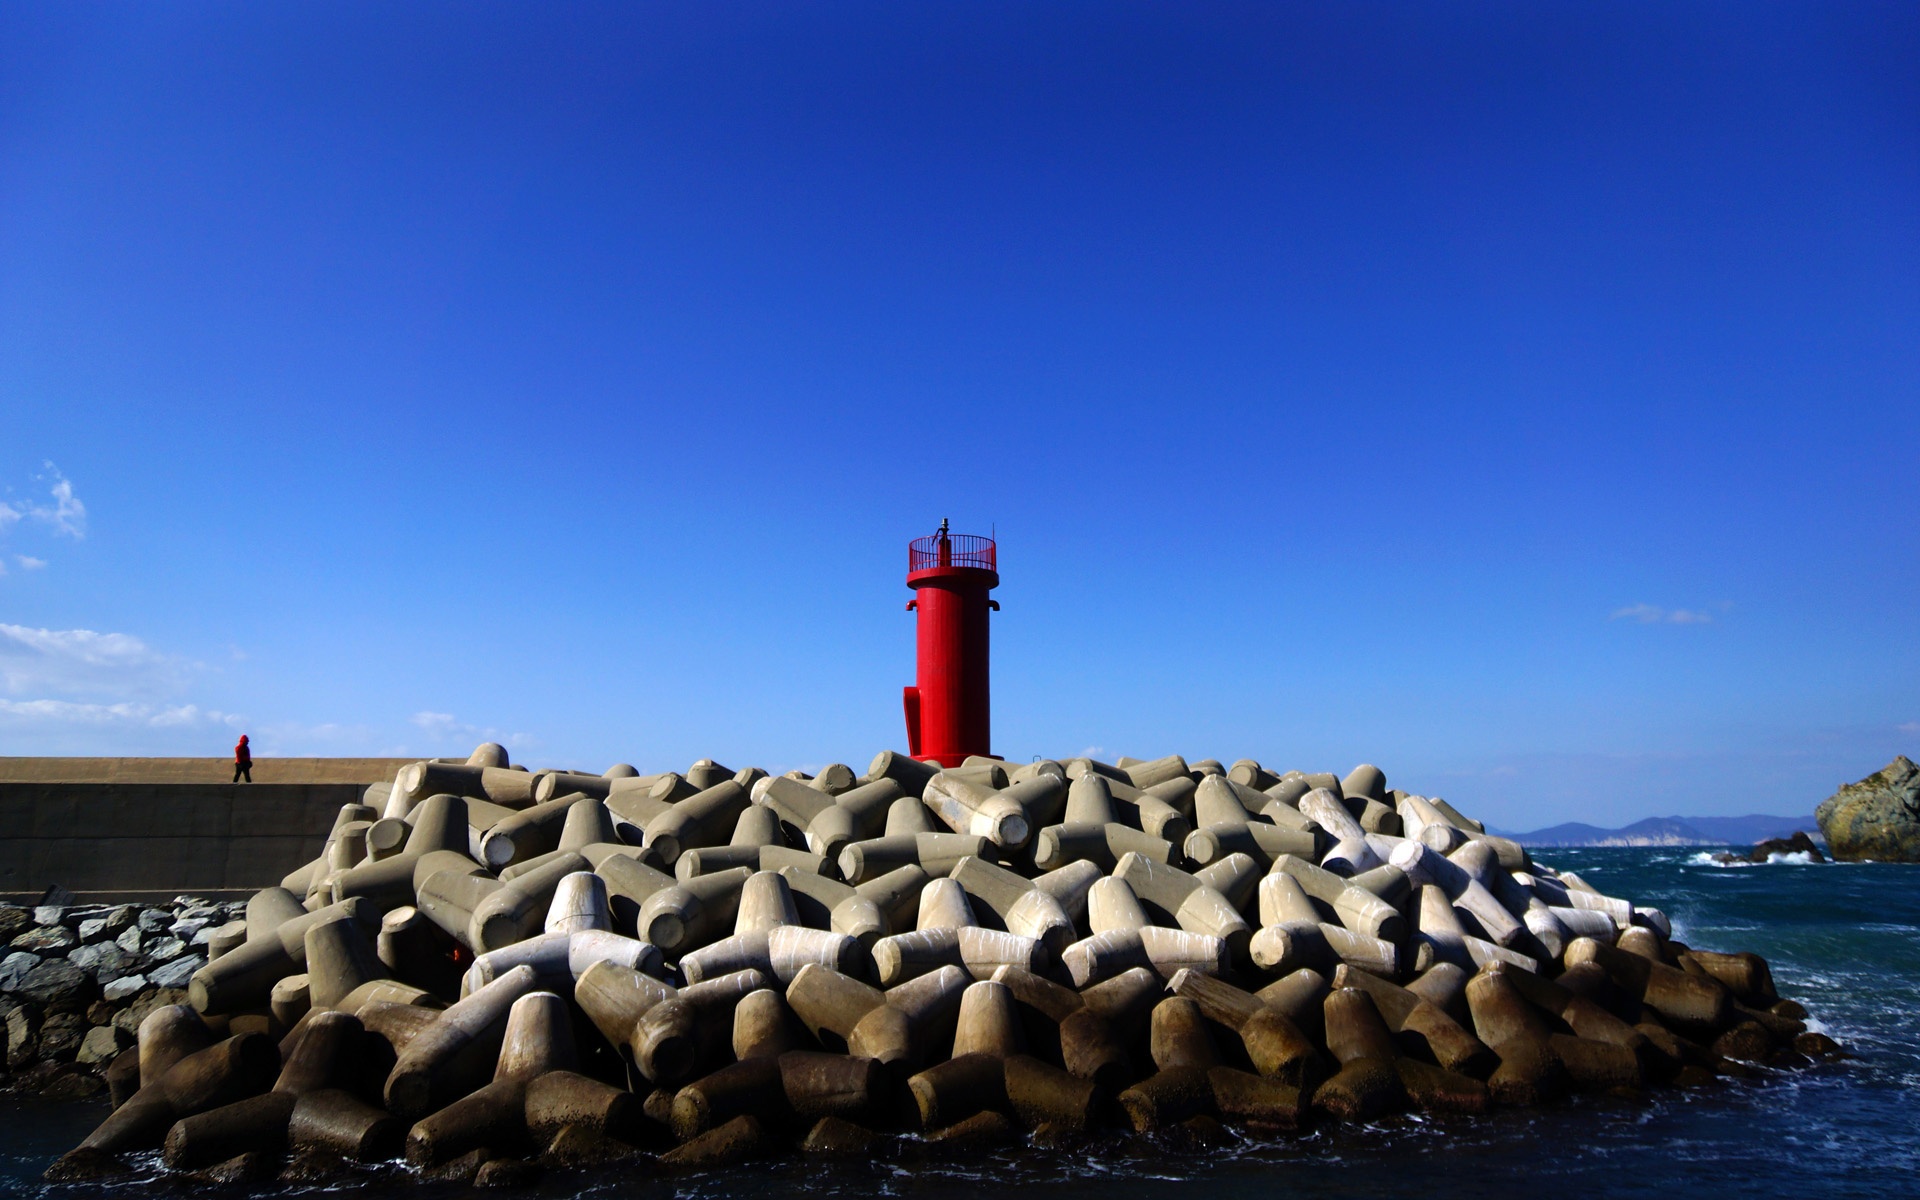
beach, sea, coast, sand, ocean, sky, shore, reflection, tower, landmark, breakwater, k, cape, klitschko, whether or not